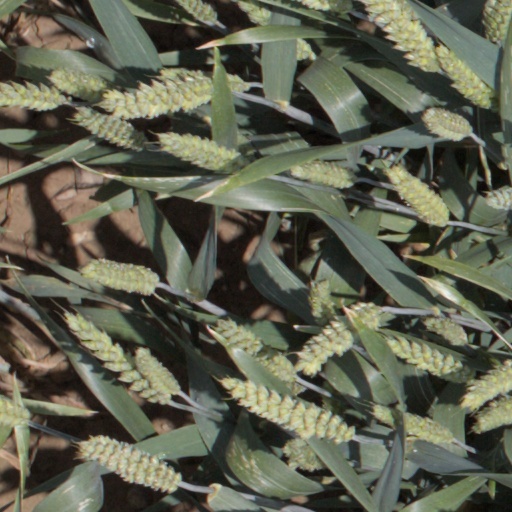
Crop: wheat